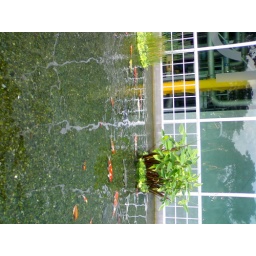
fish in water bottle company in singapore